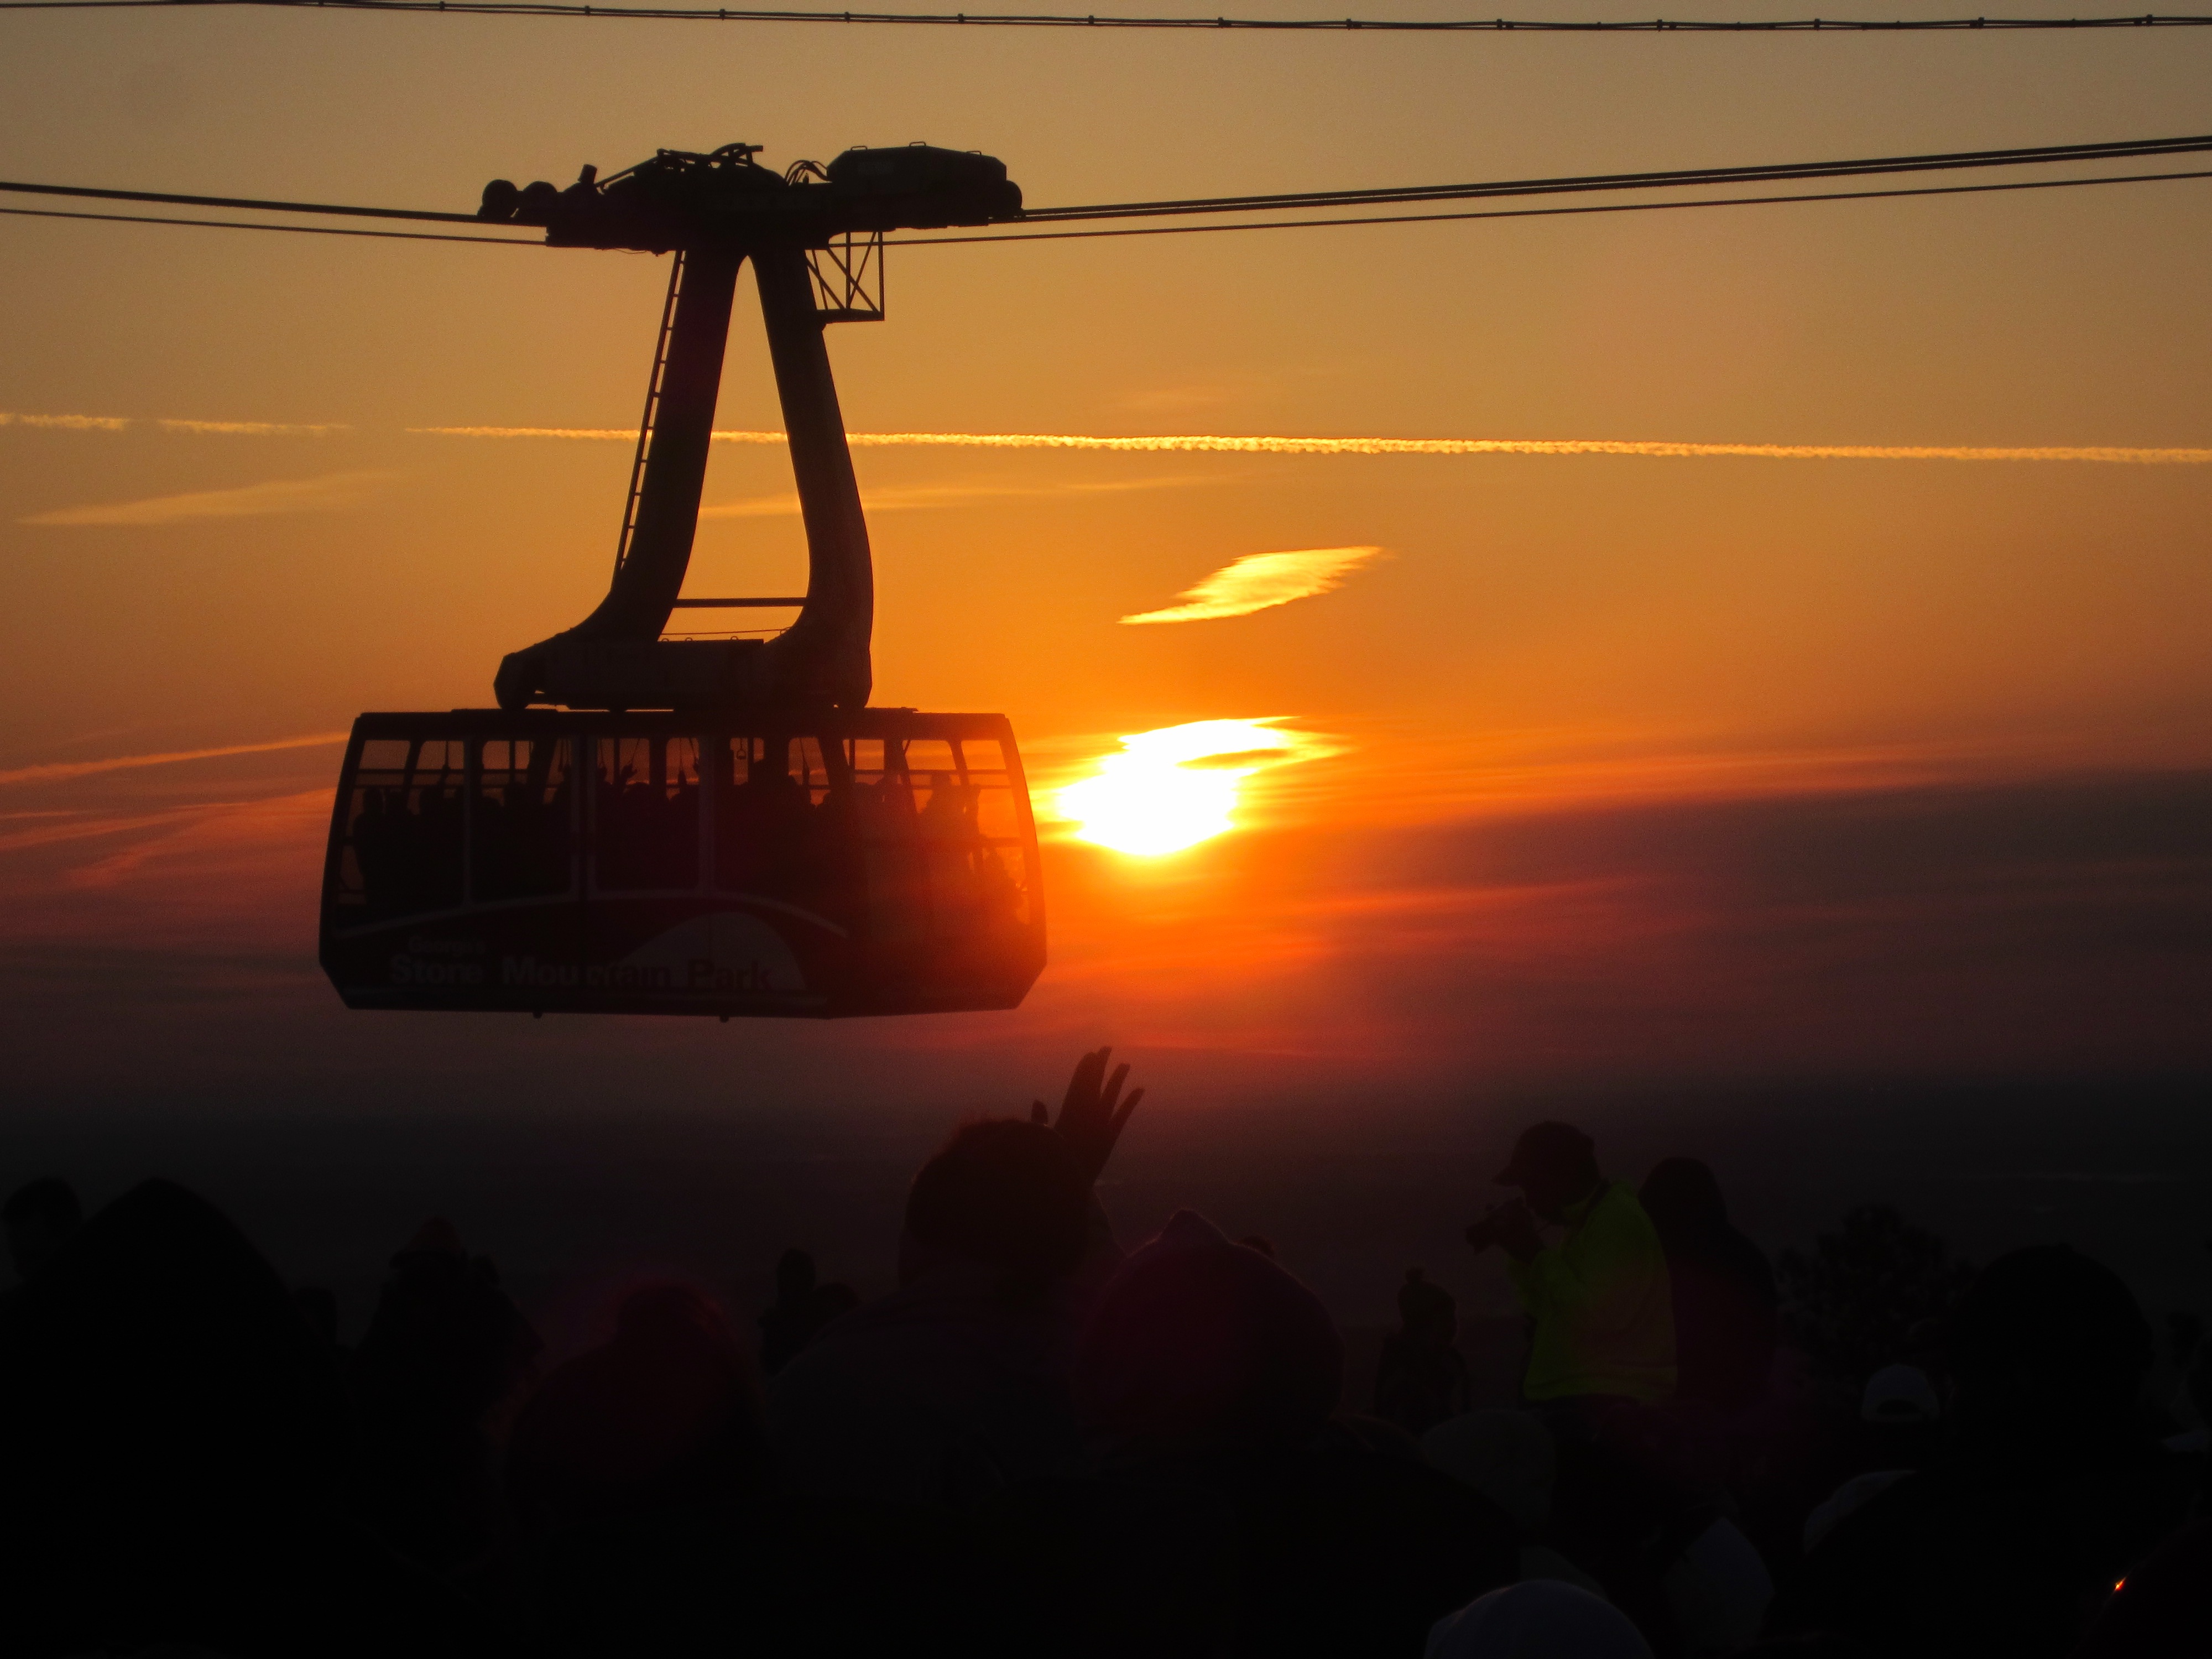
horizon, silhouette, light, sun, sunrise, sunset, night, sunlight, morning, dawn, dusk, evening, darkness, cable car, lighting, lift, cabine, stone mountain, atmosphere of earth, aerial passenger line